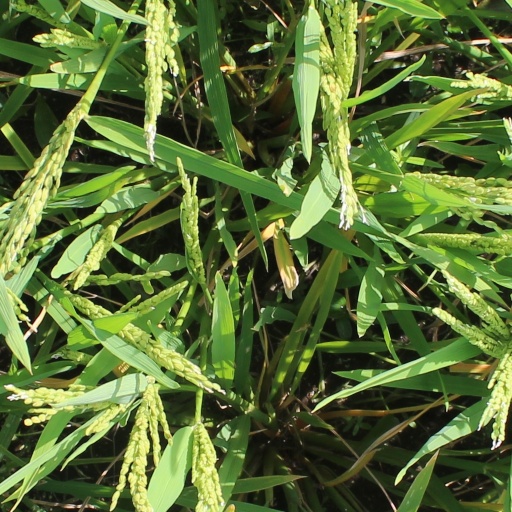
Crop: rice